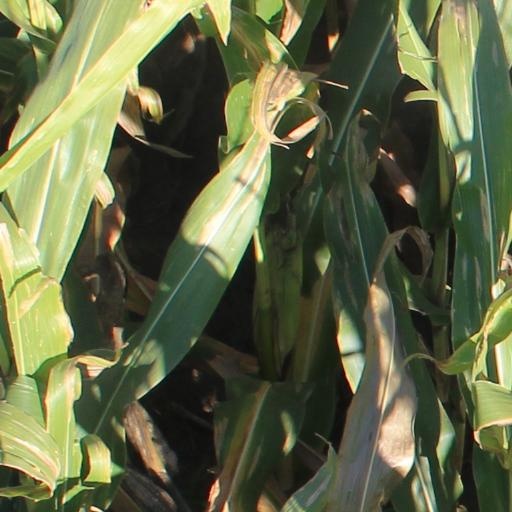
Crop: maize; corn